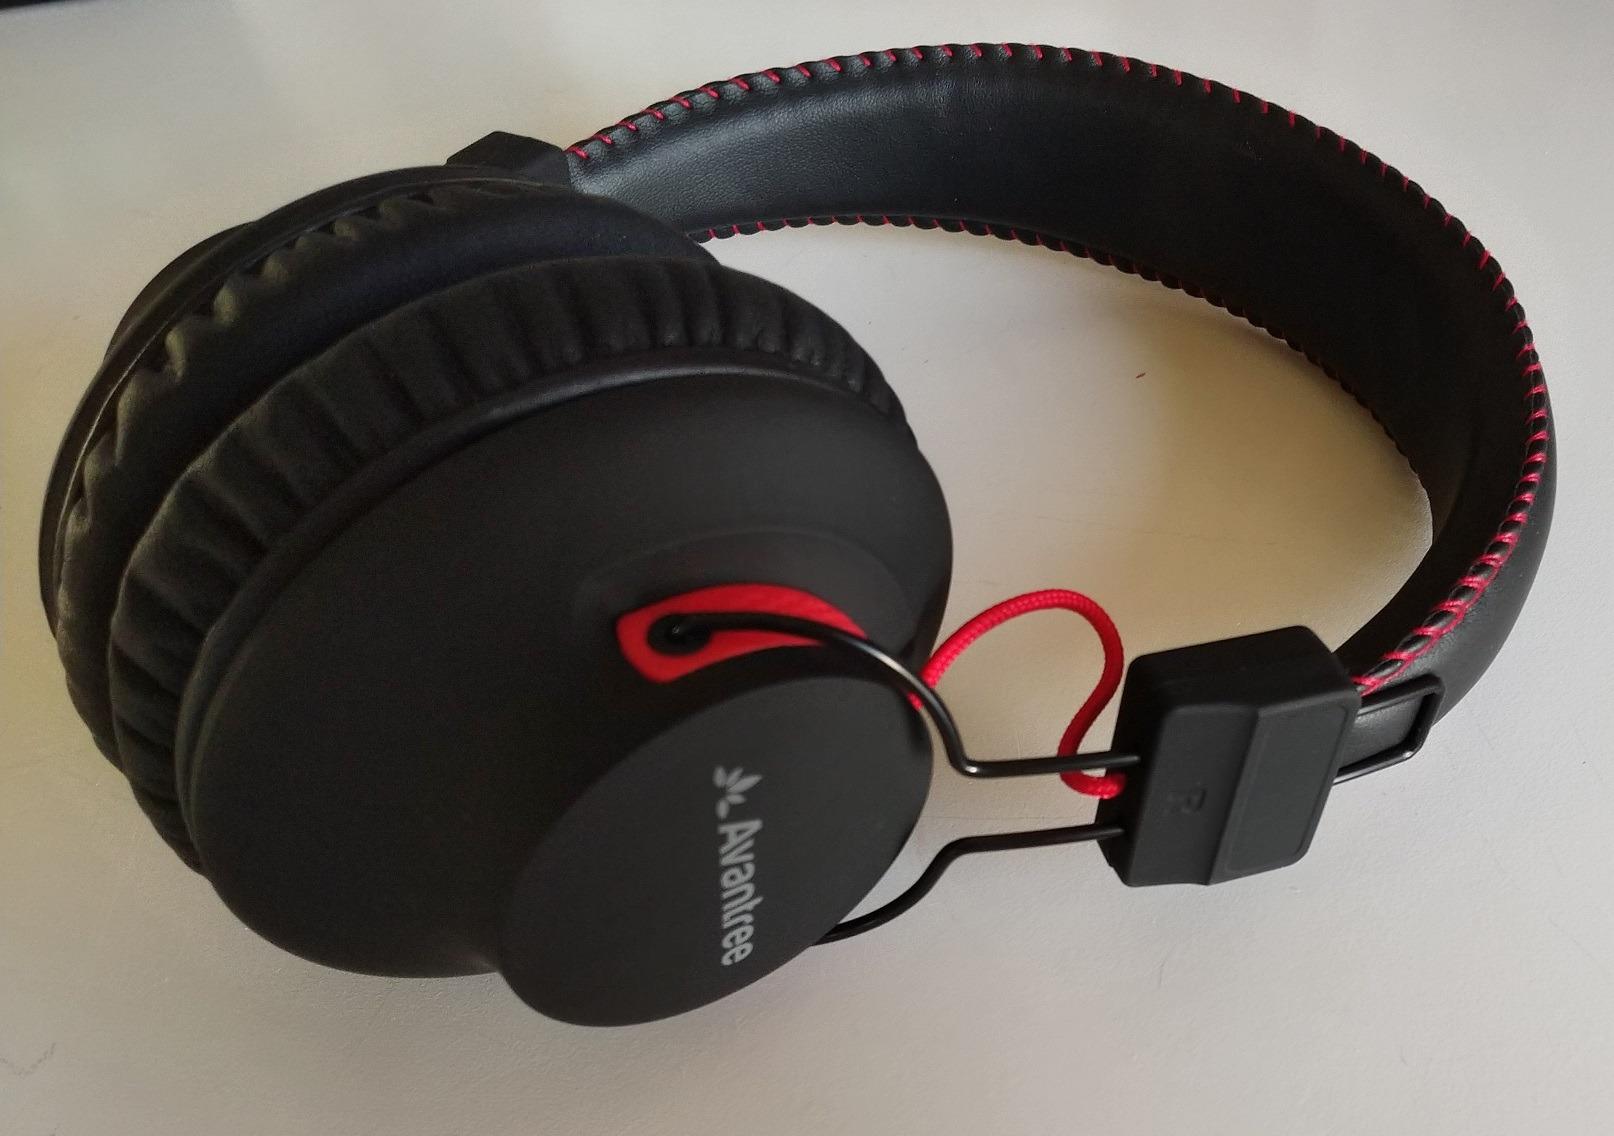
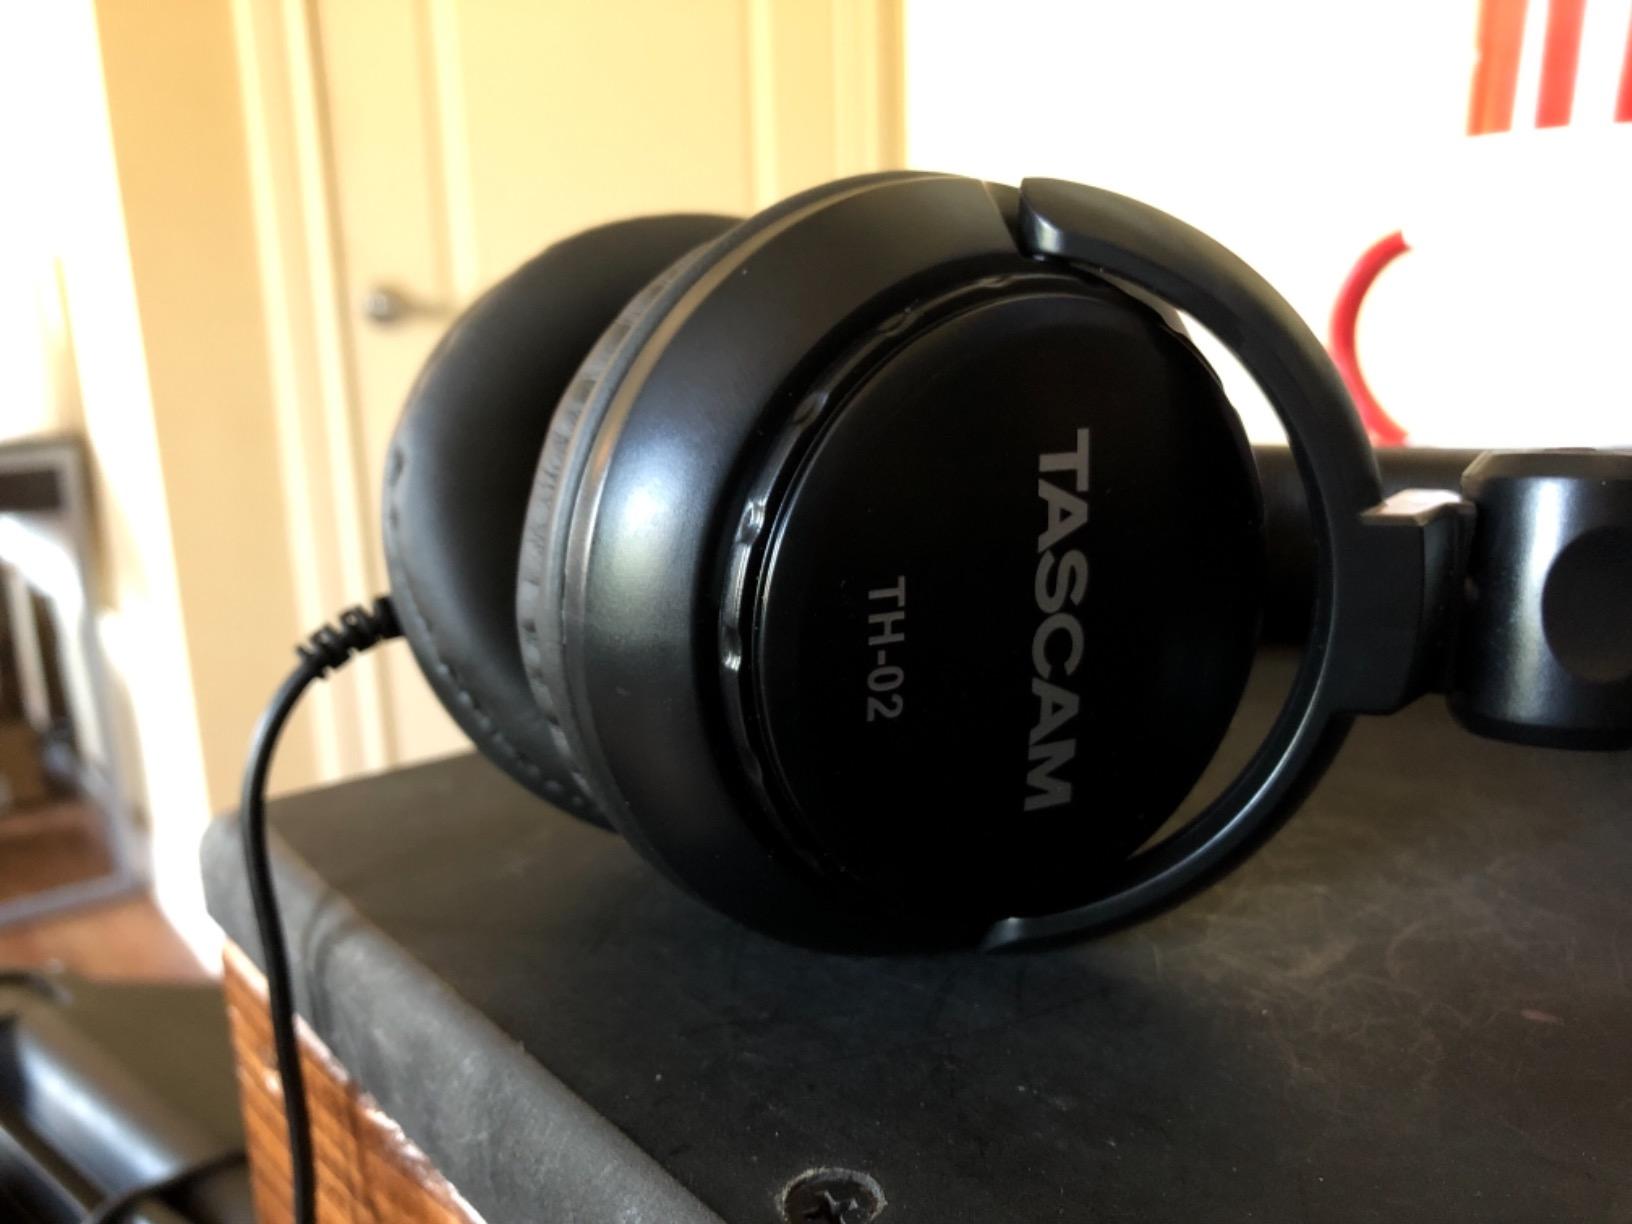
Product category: headphones
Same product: no